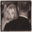
Label: girl